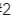
Number: 2